Raado

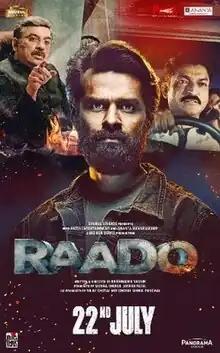
Raado Official Poster

Raado is a 2022 Gujarati political thriller film written and directed by Krishnadev Yagnik. It stars Hitu Kanodia, Yash Soni, Tarjanee Bhadla, Nikita Sharma, Bharat Chawda, Devarshi Shah, Prachi Thaker, Niilam Paanchal, and Hiten Kumar. The film is produced by Jayesh Patel and Munna Shukul, with distribution rights held by Panorama Studios.